Jagdgeschwader 27

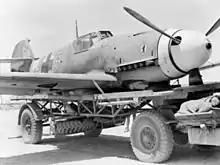
Captured Bf 109 F/Trop at Alamien, late 1942. "Yellow 5" has the II. "Gruppe" emblem on the cowling

On 13 August 1940, the Luftwaffe began Operation Eagle Attack on Fighter Command airfields and supporting structures. JG 27 formed part of the 173-strong Bf 109 force (with support from JG 53 and JG 3) that flew combat patrols from dawn, ahead of the German bomber formations. Later, "Zerstörergeschwader" 2 (ZG 2—2nd Destroyer Wing) and JG 27 escorted Junkers Ju 88s from LG 1 and Ju 87s from StG 77 over England. No JG 27 losses are recorded. JG 27 submitted five claims. The next major action occurred on 15 August, known as "Black Thursday" in the Luftwaffe, and "The Greatest Day" to the British, due to the scale of the losses. German forces from Norway and Denmark attacked northern England and took heavy losses. JG 27 escorted Ju 87s from I. "Gruppe" of "Sturzkampfgeschwader" 1 (StG 1—1st Dive Bomber Wing) and II./StG 2 to Portland, where 18 Hurricanes from 87 and 213 Squadron flying from RAF Exeter engaged them. Two 87 Squadron pilots were killed and two wounded. Squadron Leader T G Lovell-Gregg was killed. The Luftwaffe kept up the pressure the following day. One I. "Gruppe" aircraft was damaged and two more from II./JG 27 collided killing one pilot while the other was rescued. The Hardest Day 18 August was another series of large-scale air battles and losses for either side. JG 27 lost six Bf 109s (three each from I. and II./JG 27) in action against No. 85 Squadron RAF. Three pilots were killed, two were posted missing presumed dead and the other was picked up in the Channel by a He 59 air-sea rescue aircraft. JG 27 committed 70 Bf 109s to an escort a series of Ju 87 dive-bomber operations. Spitfires from No. 234 Squadron RAF engaged the 25-strong Bf 109 escort commanded by "Hauptmann" Karl-Wolfgang Redlich. I./JG 27s commander, Eduard Neumann heard the battle developing, but communications were poor and he decided to let Redlich, one of his most experienced "Staffelkapitän" (Squadron Leaders) fight alone. In the resulting combat, three Bf 109s were shot down. II./JG 27 were positioned too far away to help their charges, Ju 87s from StG 77. III./JG 27 claimed four Spitfires from 602 Squadron destroyed. Spitfires from No. 234 and Hurricanes from 213 Squadron each destroyed one Bf 109. The running air battles had cost the Ju 87 units heavily. The lack of protection for I./StG 77 had cost it 10 Ju 87s with one damaged beyond repair. II./StG 77 lost three Ju 87s to fighter attack and one damaged beyond repair, five crewmen dead and one captured. III./StG 77 also lost two Ju 87s and two damaged with four men killed. The Bf 109s of JG 27 lost six fighters. Two pilots were saved. Another source gives eight Bf 109s destroyed. JG 27 claimed 14 victories, a probable an exaggeration. Only seven were allowed to stand by the Luftwaffe.